Raymond Rebarchek Colony Farm

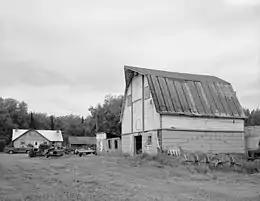
1991 HABS photo

The Raymond Rebarchek Colony Farm is a historic farm property on Rebarchek Avenue in Palmer, Alaska. It consists of a tract of land granted to Raymond Rebarchek in a 1935 land lottery organized by the Matanuska Valley Colony, a Depression-era agricultural colony project. The property was listed on the National Register of Historic Places in 1978. At that time, the farm complex included ten buildings, including Rebarcheck's original log house (the first built in the colony), a dairy barn, a well house, a greenhouse, and a chicken house. Only the original farmhouse, silo, and milking parlor are still standing today. The Alaska State Fair purchased the property in 2002 and is contemplating the establishment of a demonstration farm there.